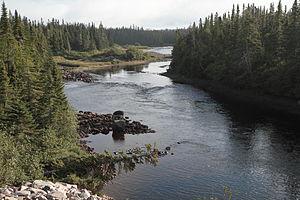
Rivière de la Corneille, Baie-Johan-Beetz, Québec, Canada Français